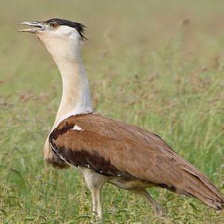
Species: INDIAN BUSTARD
Scientific name: ARDEOTIS NIGRICEPS